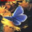
Label: butterfly